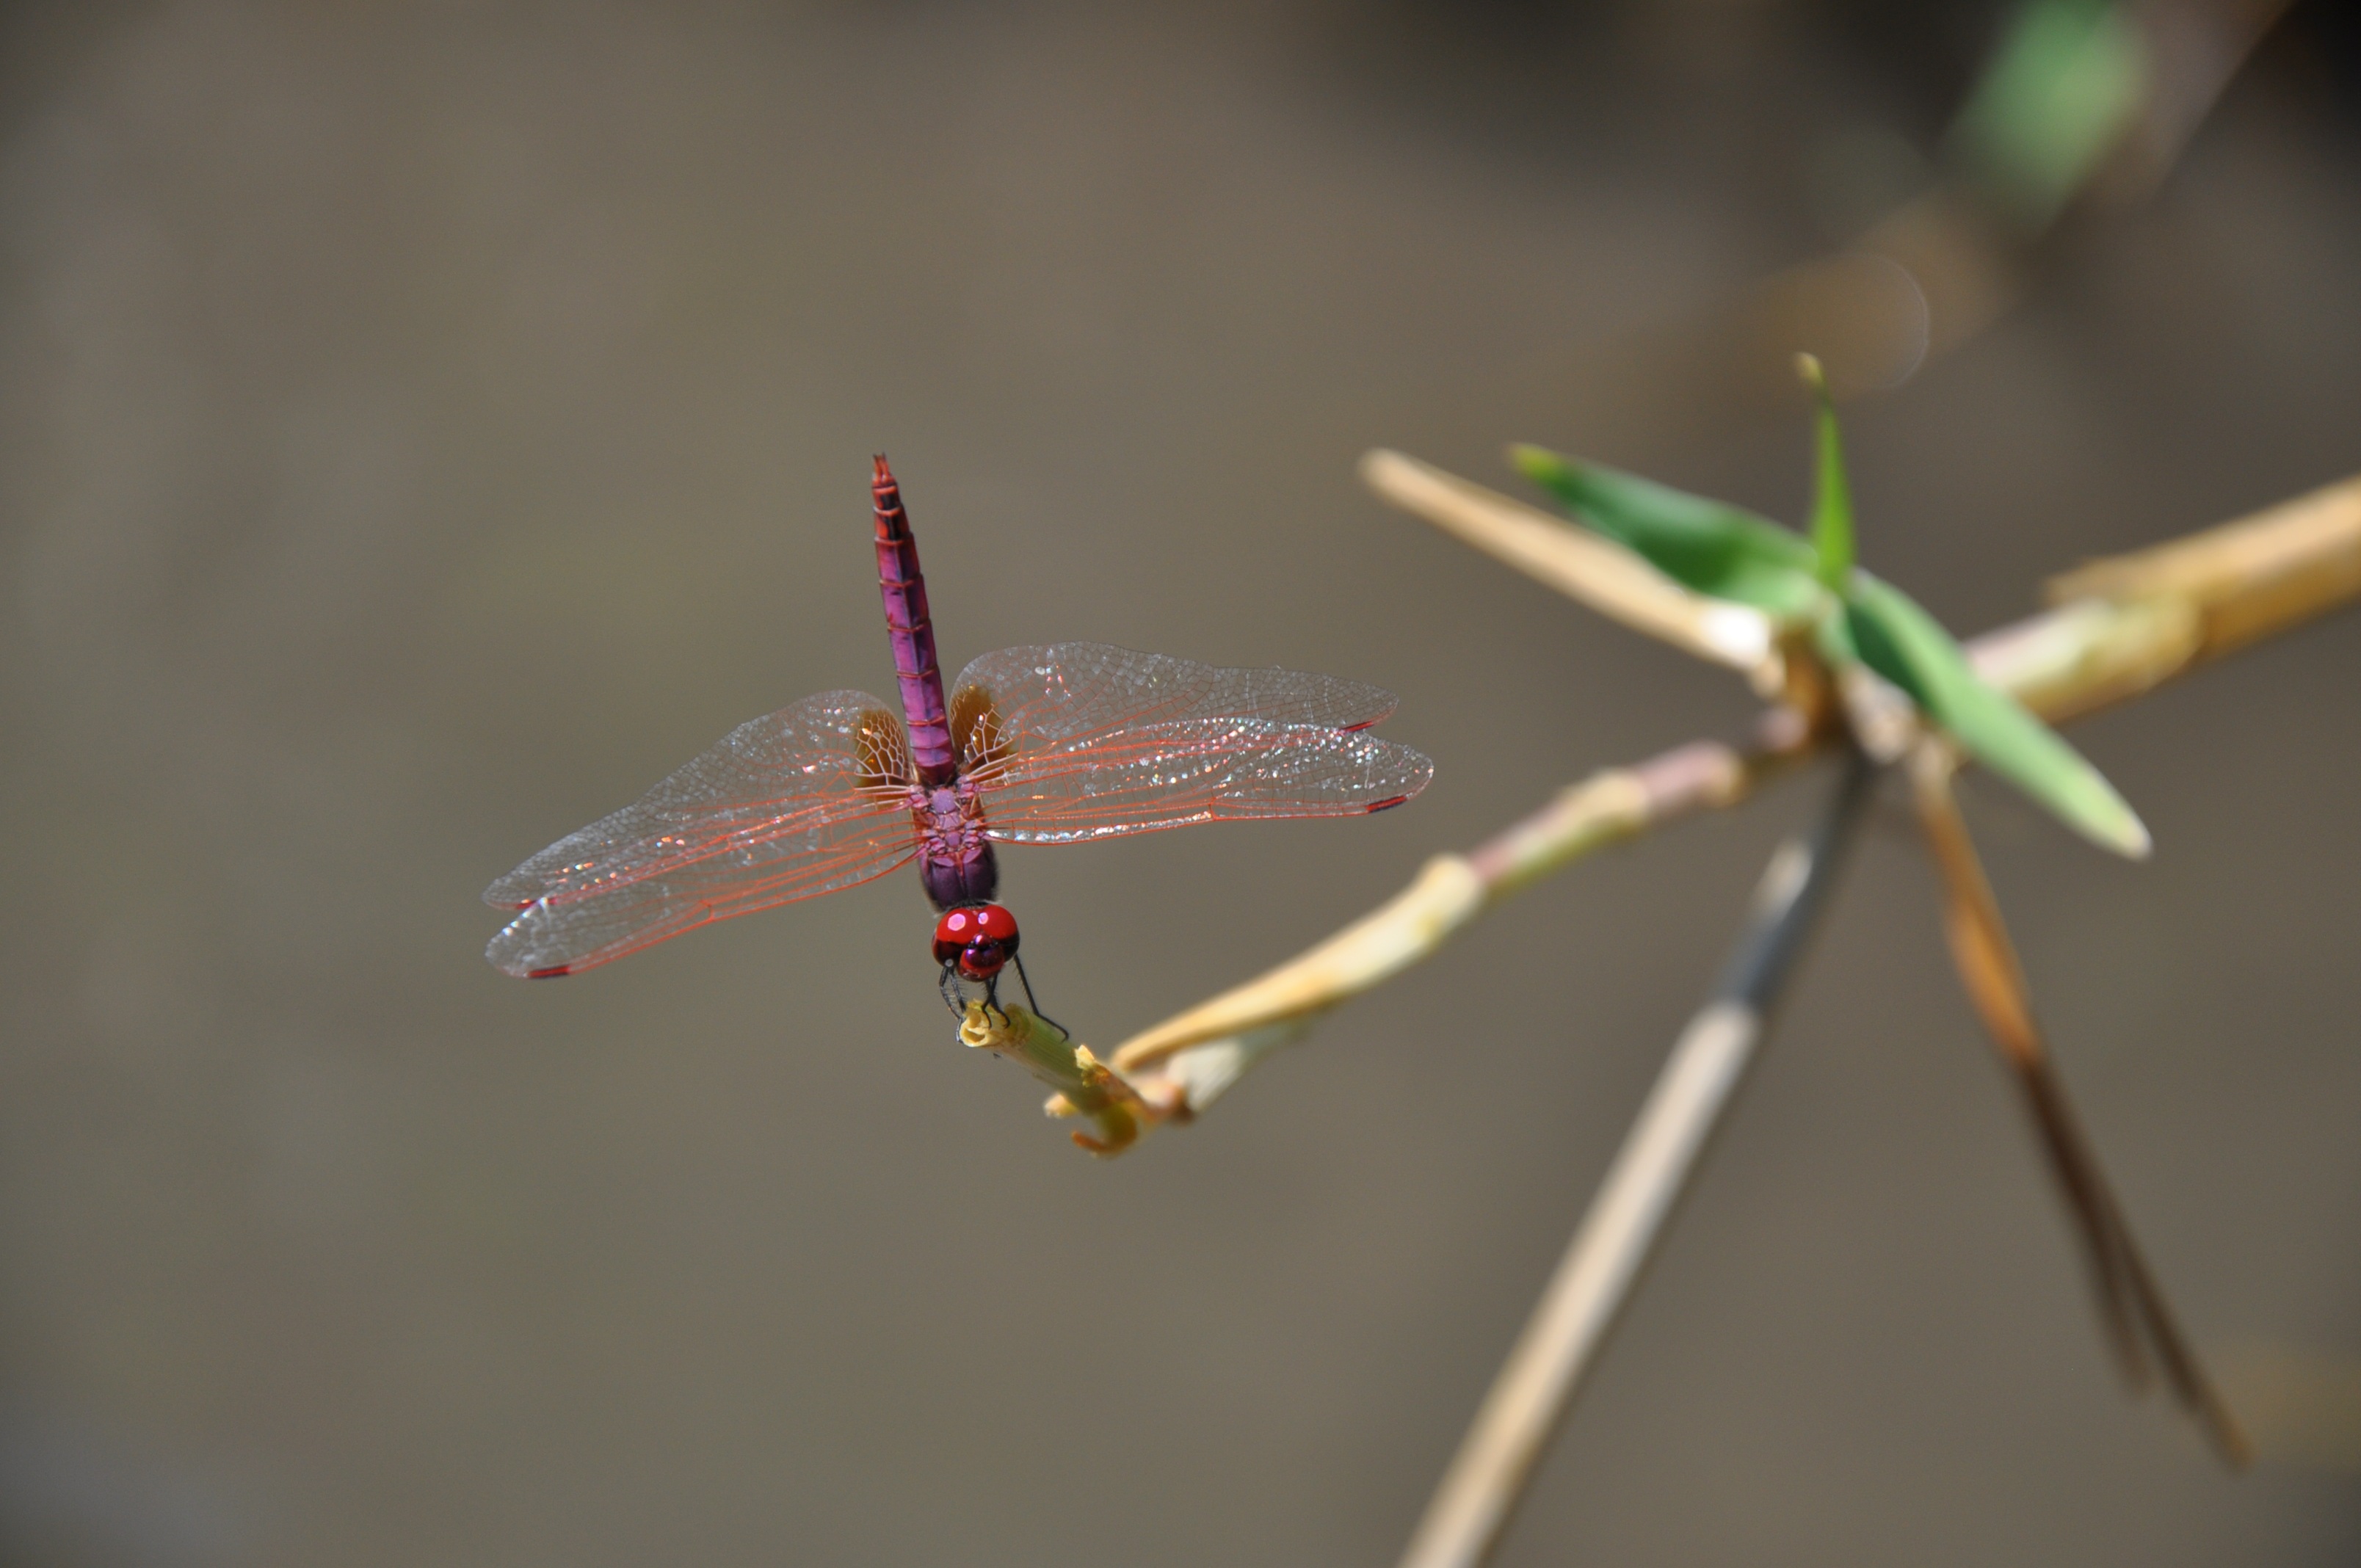
nature, outdoor, branch, wing, photography, leaf, flower, animal, fly, environment, green, red, insect, biology, natural, bug, flora, fauna, invertebrate, close up, dragonfly, resting, macro photography, arthropod, plant stem, dragonflies and damseflies